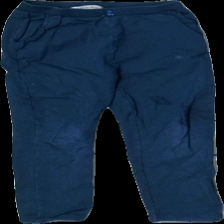
View: front
Type: Trousers
Category: Children
Brand: Not in the list
Brand text on label: Amy & Lucy
Colors: Blue
Material: 100% Cotton
Cut: Regular
Size: 110
Season: All
Stains: Major
Damage: stained
Damage location: middle right
Damage 2: stained
Damage 2 location: middle left
Damage 3: stained
Damage 3 location: middle right
Price range: <50
Recommended usage: Reuse
Description: Nlue trousers